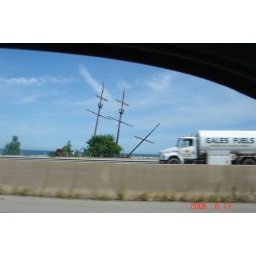
on the way to niagara falls I spotted this, looks like a ship below